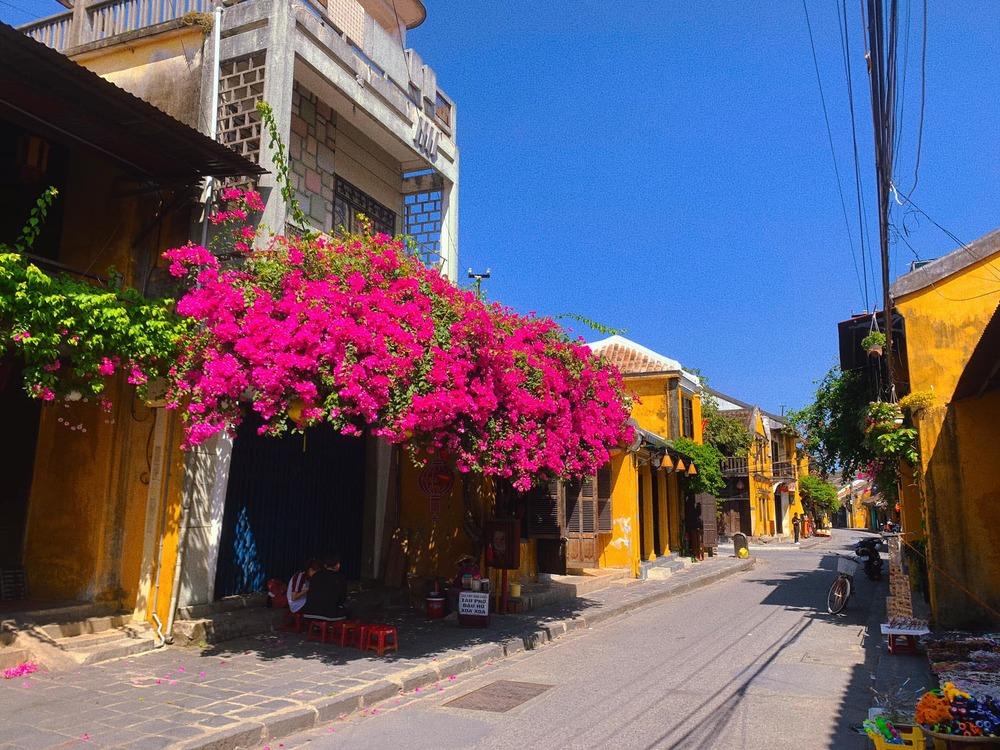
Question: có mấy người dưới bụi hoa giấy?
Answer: có ba người dưới bụi hoa giấy